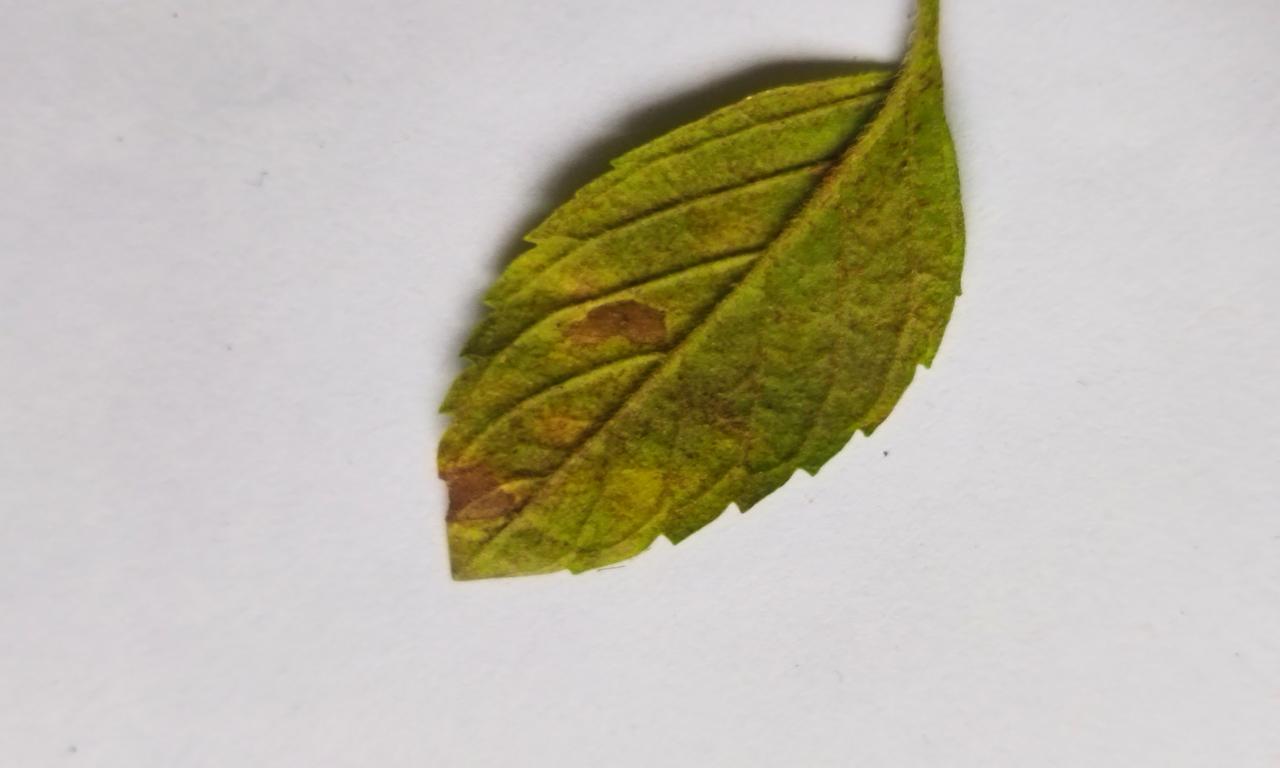
Label: Spoiled